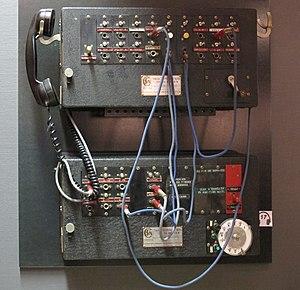
Tableau téléphonique mural de la gare d'Ascq, fait par l'Association des ouvriers en instruments de précision, exposé au Mémorial Ascq 1944.
La gare d'Ascq est une gare ferroviaire française de la ligne de Somain à Halluin, située dans l'ancien village d'Ascq devenu un quartier de Villeneuve-d'Ascq, dans le département du Nord en région Hauts-de-France.
Un poste d'aiguillage est un bâtiment d'une gare ou d'un complexe ferroviaire qui rassemble les dispositifs nécessaires permettant de commander des appareils de voie et des signaux.
Le massacre d'Ascq est un massacre commis pendant la Seconde Guerre mondiale dans le village français d'Ascq par des troupes de la Waffen SS.
L’Association des ouvriers en instruments de précision est une coopérative ouvrière de production française, créée le 10 mars 1896 dans le 14ᵉ arrondissement de Paris. Elle s'installera ensuite aux n° 8 à 14 de la rue Charles Fourier, dans le 13ᵉ arrondissement. Dans les années 1970, elle devient la plus grande coopérative d'Europe, hors URSS, avec 4 600 salariés. Elle commercialise ses produits sous les marques « Association des ouvriers en instruments de précision », puis « AOIP ».